Phosphinooxazolines

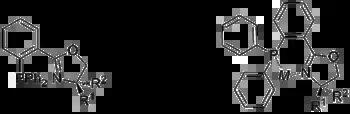
Chiral phosphinooxazoline (PHOX) in its free and coordinated forms

Phosphinooxazolines (often abbreviated PHOX) are a class of chiral ligands used in asymmetric catalysis. Colorless solids, PHOX ligands feature a tertiary phosphine group, often diphenyl, and an oxazoline ligand in the ortho position. The oxazoline, which carries the stereogenic center, coordinates through nitrogen, the result being that PHOX ligands are P,N-chelating ligands. Most phosphine ligands used in asymmetric catalysis are diphosphines, so the PHOX ligands are distinctive. Some evidence exists that PHOX ligands are hemilabile.